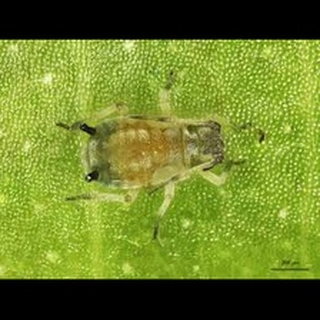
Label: wheat_aphid